Aaron Mooy

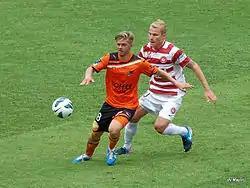
Mooy playing for Western Sydney Wanderers in 2013

He made his return in the Grand Final where his side lost 2–0 to Central Coast Mariners. In January 2014, Mooy handed in a request for a transfer, effective immediately, to Western Sydney Wanderers after being unhappy with inconsistent game time during the season. In the following games, he scored in two consecutive matches, netting his 2nd and 3rd goals of the season against Perth Glory and Newcastle respectively. Leading into February, Mooy was in the finalised squad for the Wanderers in their first AFC Champions League campaign. He scored his first AFC Champions League goal in a 5–0 group stage victory over Guizhou Renhe, securing his side qualification to the Round of 16. Two weeks later, Mooy was subbed on in his second consecutive Grand Final where he was booked in extra time before losing 2–1 to Brisbane Roar in front of 51,153 attendees at Suncorp Stadium. On 21 May, Mooy was released by the club.